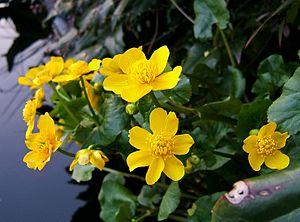
Populage des marais Íslenska: Hófsóley Hornjoserbsce: Łuknadź Lietuvių: Pelkinė puriena Magyar: Mocsári gólyahír
La flore du massif des Vosges se répartit entre un étage collinéen, un étage montagnard et un étage subalpin. L'étage collinéen s'étend jusqu'à 500 mètres d'altitude environ. Entre 500 et 1 000 mètres se situe l'étage montagnard, puis au-delà, l'étage subalpin dont le point culminant est le Grand Ballon, à 1 424 mètres. Les différentes conditions environnementales sont à l'origine d'une végétation variée. Du fait de l'orientation nord-sud de la zone montagneuse, il existe un contraste marqué entre l'est et l'ouest, les vents d'ouest apportant les précipitations qui tombent en abondance sur le versant lorrain et les sommets, alors que le versant alsacien est plus sec.
La ficaire fausse-renoncule, plus simplement ficaire est une plante herbacée vivace de la famille des Ranunculaceae.